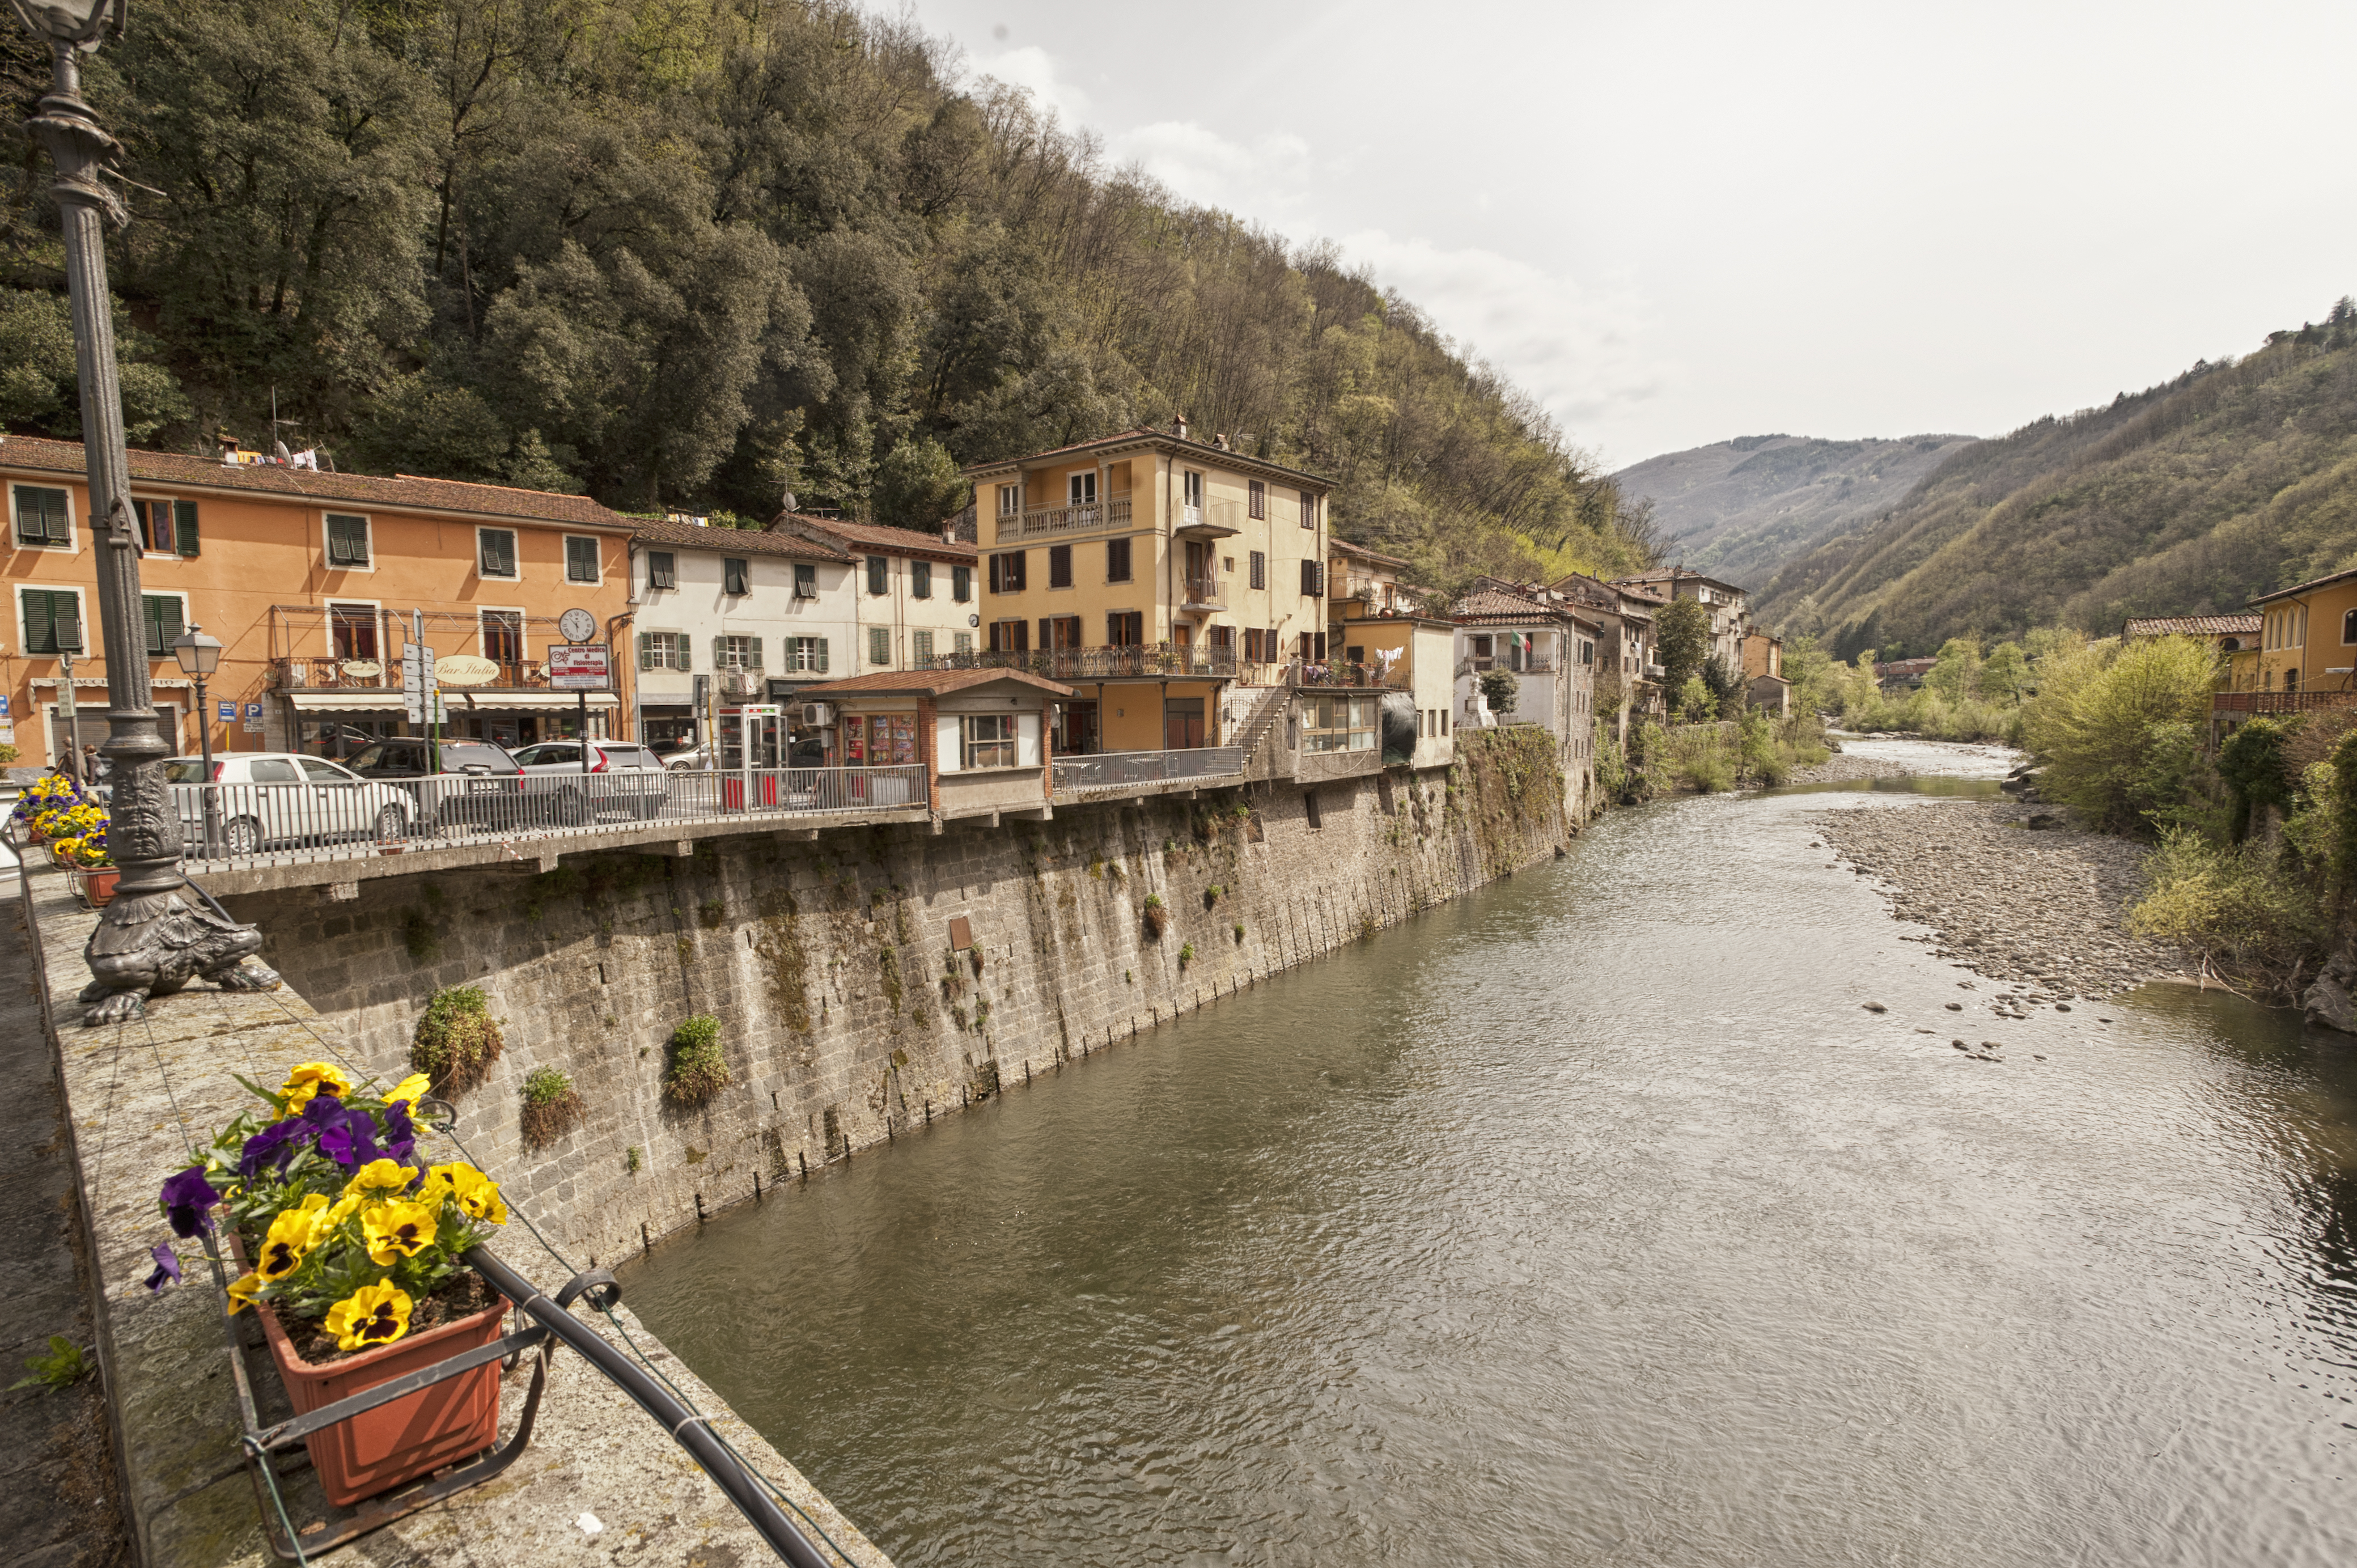
water, bridge, town, river, valley, canal, village, transport, vehicle, italy, tuscany, tourism, waterway, body of water, bagnidilucca, landform, geographical feature